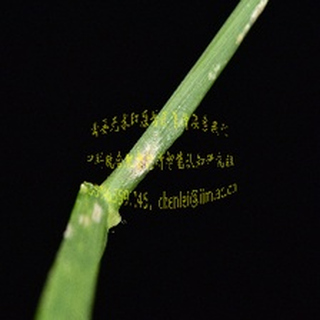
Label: wheat_mildew